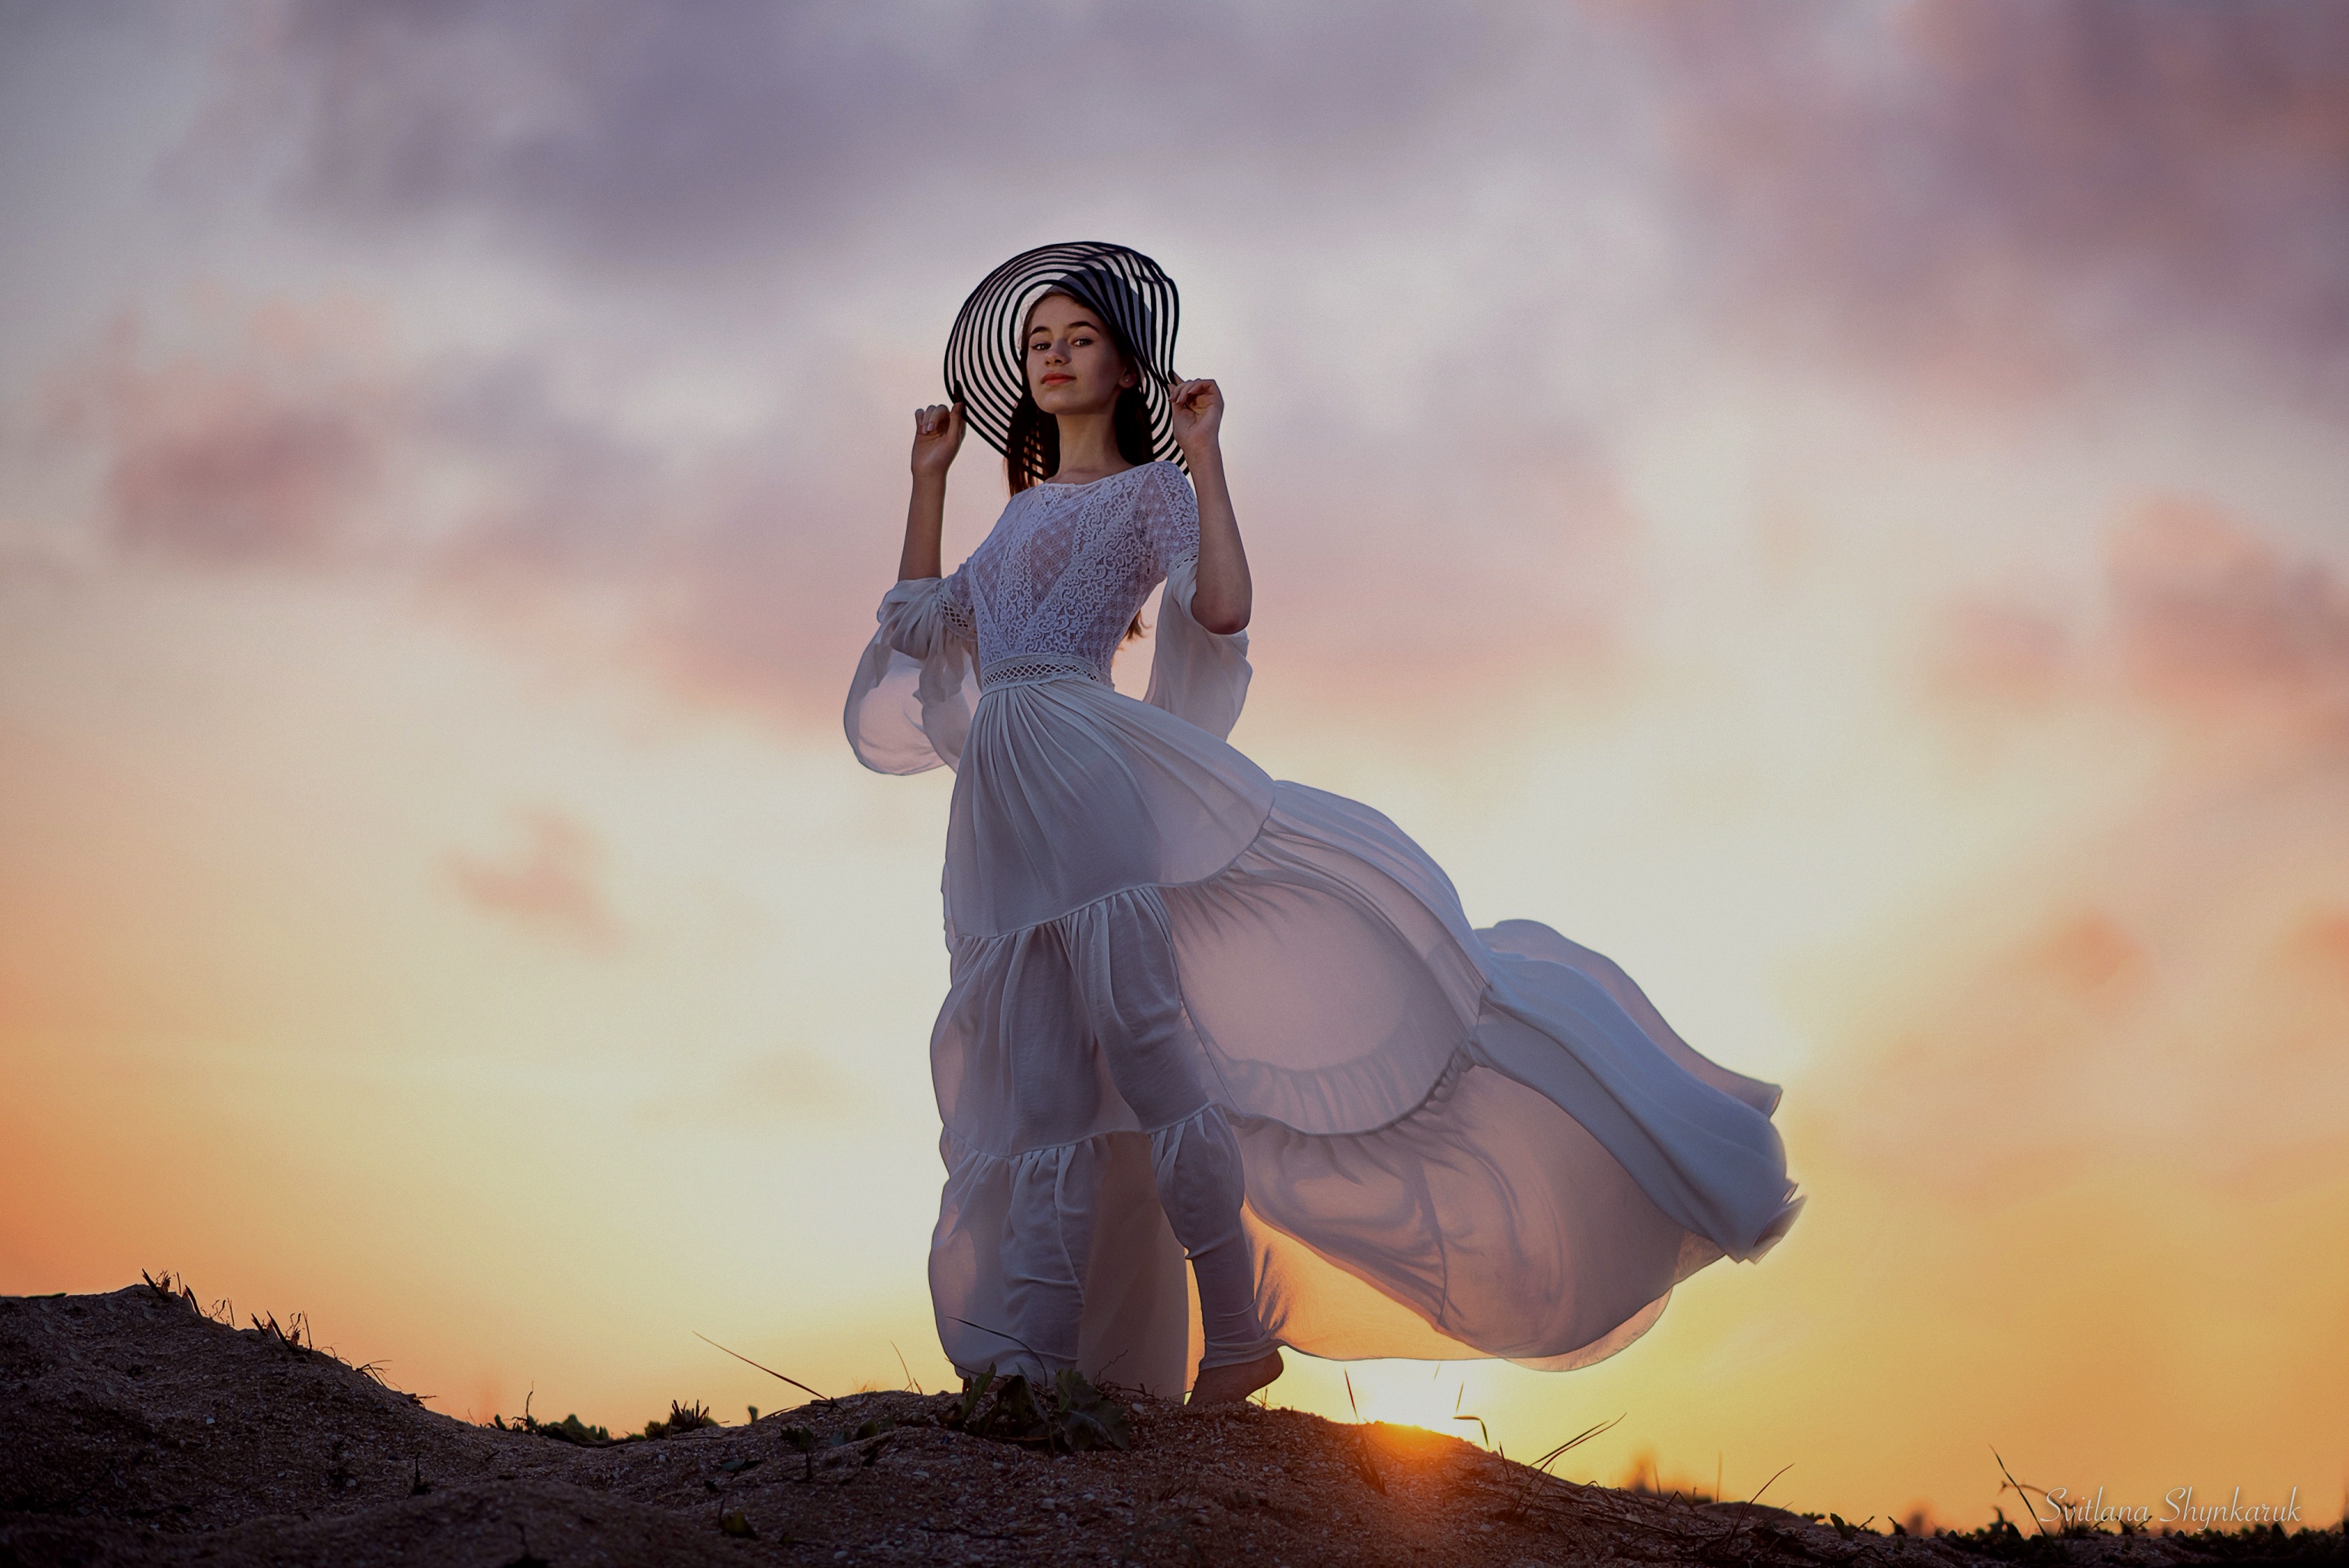
women, lady, model, person, photography, wallpaper, cloud, sky, People in nature, flash photography, dress, happy, plant, sunlight, landscape, wedding dress, morning, gown, tree, grass, backlighting, horizon, cg artwork, sunrise, formal wear, sunset, bridal clothing, sitting, stock photography, grassland, fun, rock, evening, headpiece, dusk, heat, aeolian landform, hill, photo shoot